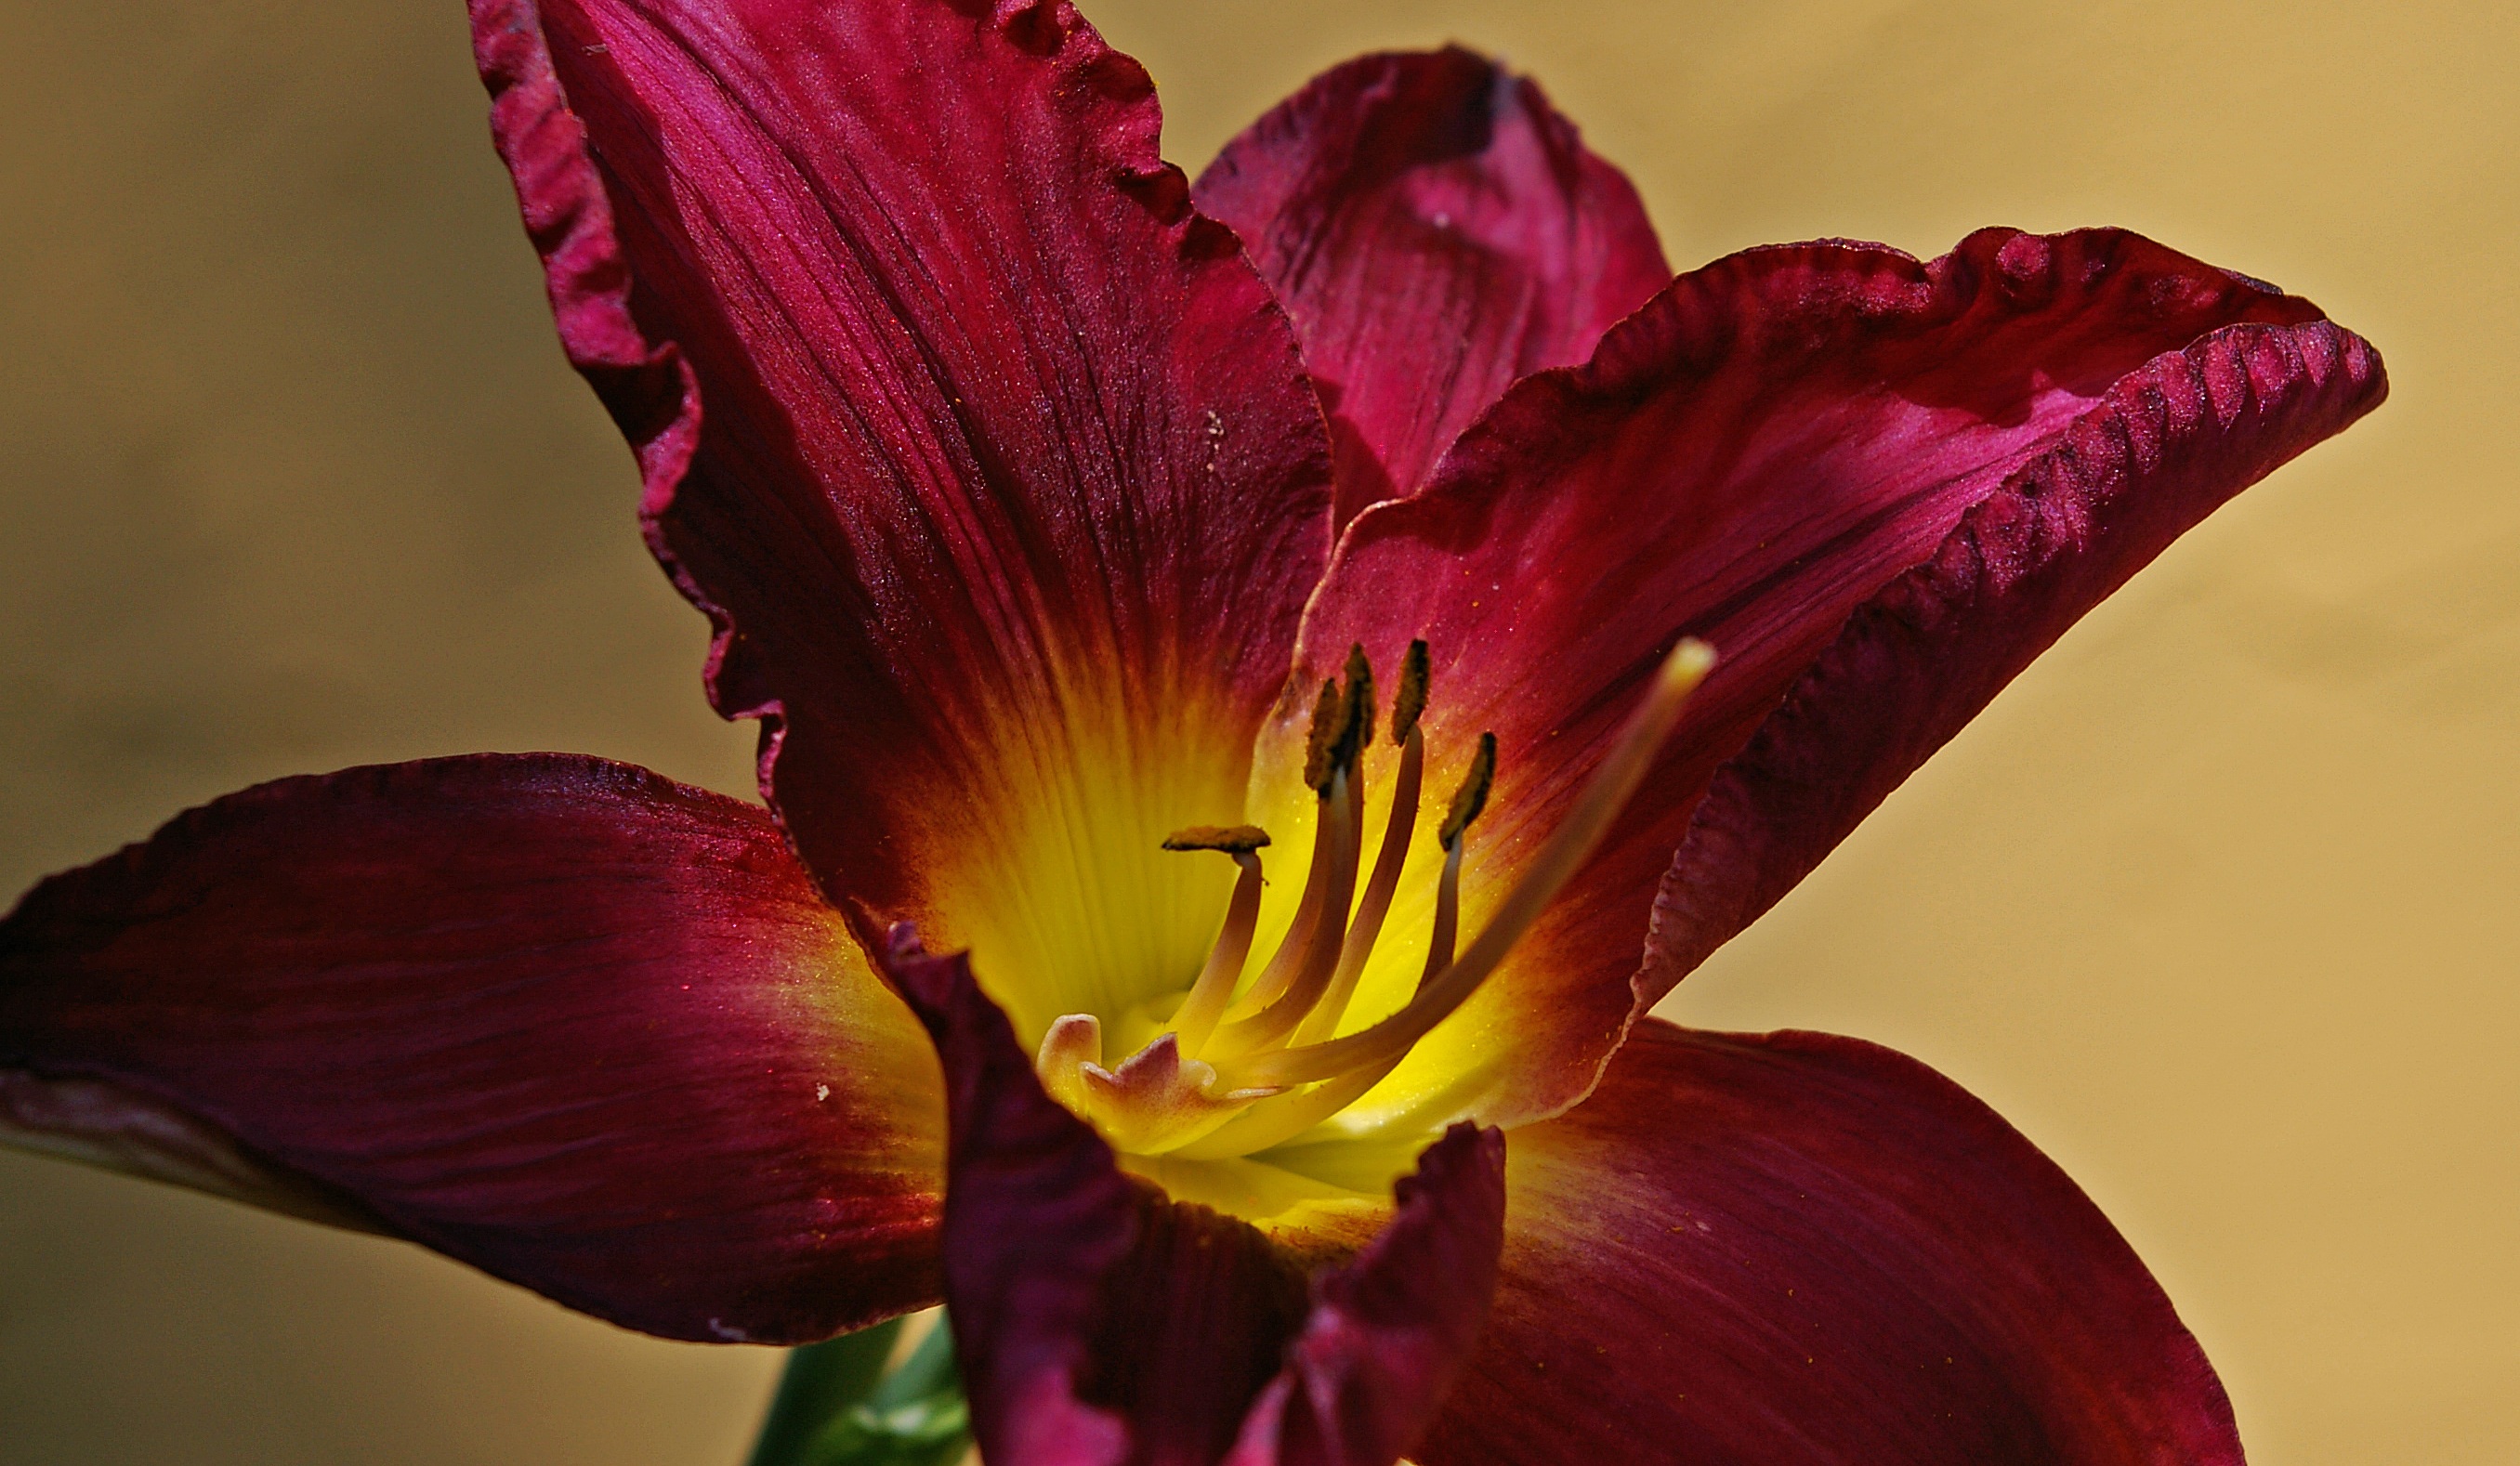
blossom, plant, flower, purple, petal, bloom, summer, red, garden, pink, close, flora, flower bed, close up, beauty, lily, edible, daylily, calyx, stamens, macro photography, blossomed, garden design, flowering plant, summer flower, edible flowers, brown red, plant stem, land plant